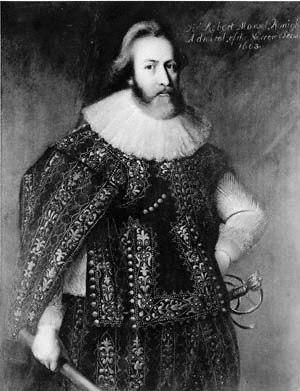
Sir Robert Mansell, né en 1573 et décédé en 1656, était un militaire et un homme politique britannique. Il a été amiral de la Royal Navy et député du Parlement du Royaume-Uni, principalement pour des circonscriptions du pays de Galles. Son nom a également été noté comme Mansfield et Maunsell.